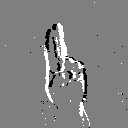
ASL letter: u